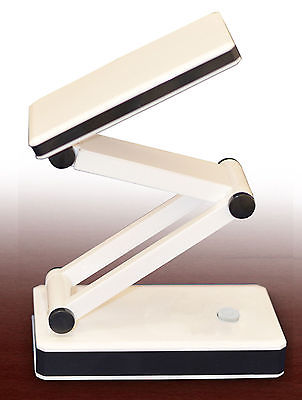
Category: lamp